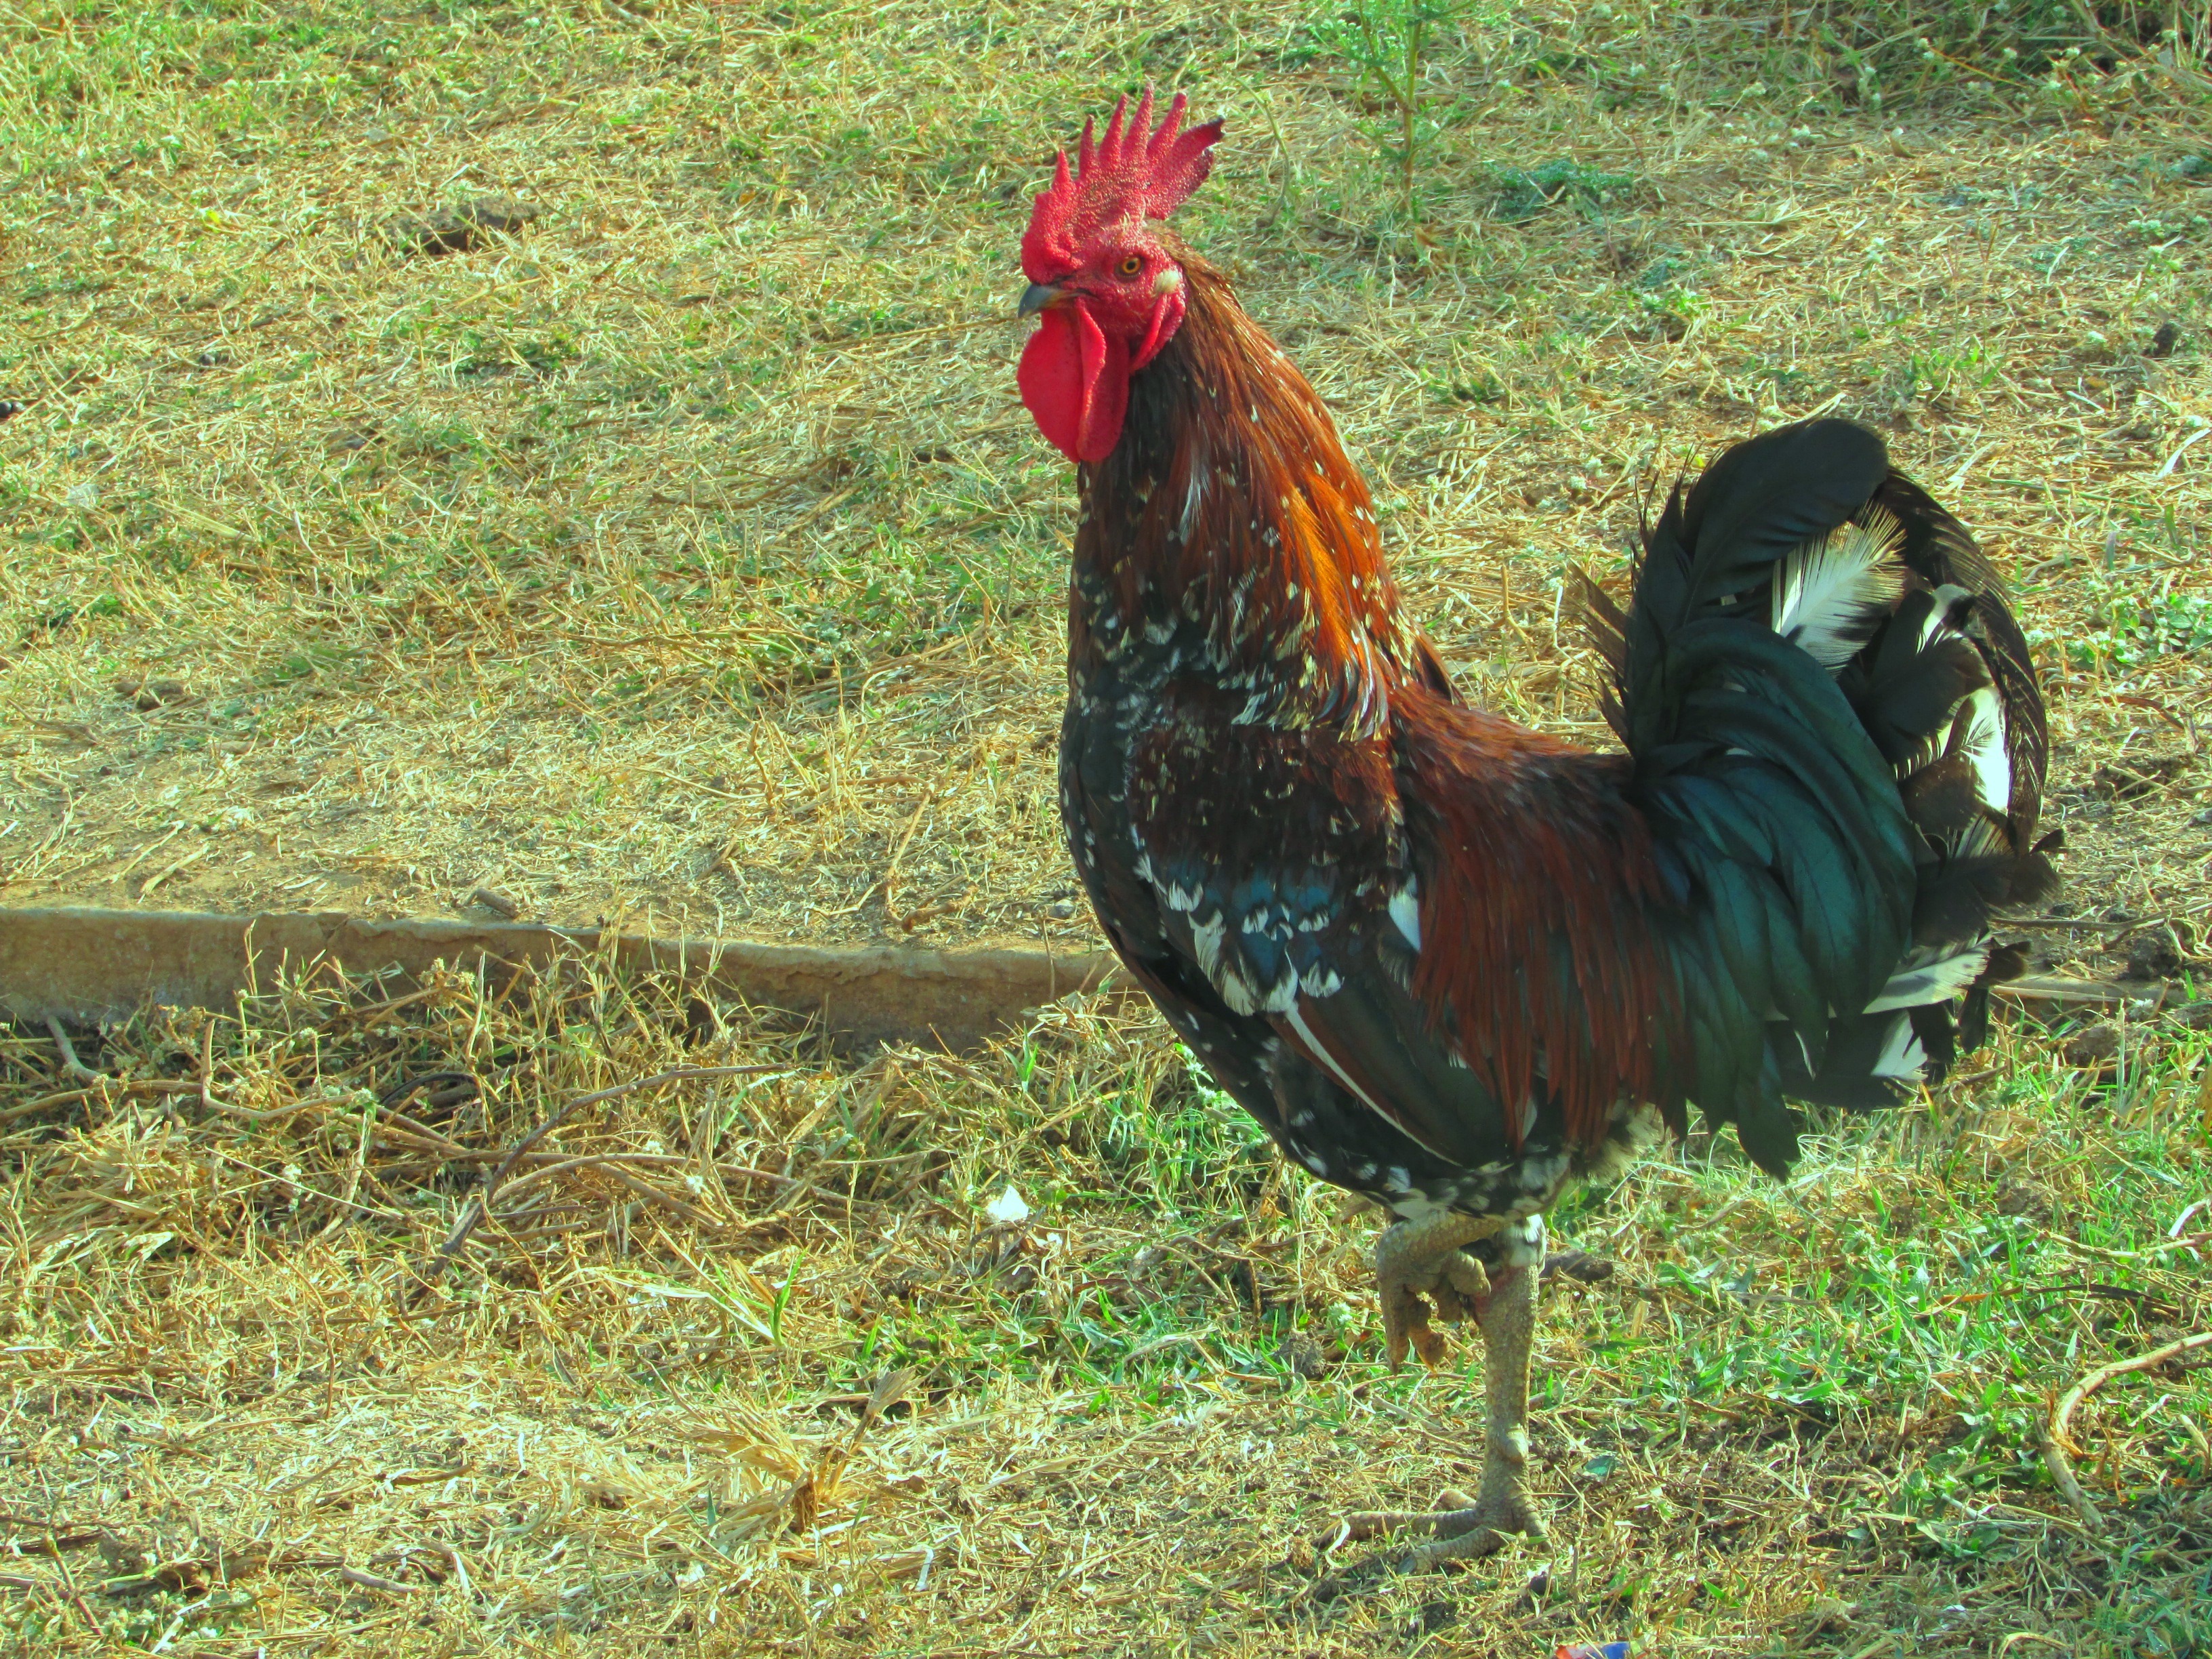
bird, farm, prairie, animal, standing, chicken, fowl, fauna, rooster, cock, galliformes, vertebrate, phasianidae